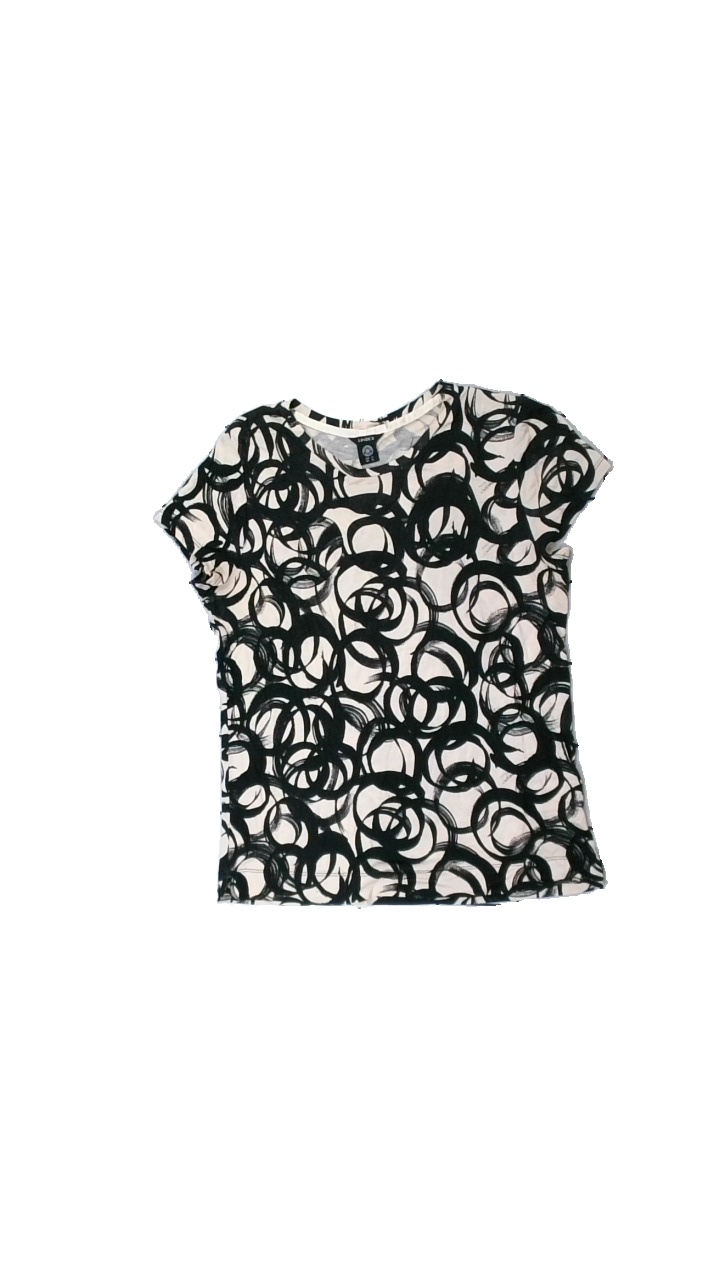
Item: Top (Ladies)
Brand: Lindex
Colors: Beige, Black
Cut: Regular
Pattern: Geometric print
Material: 100% visc
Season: All
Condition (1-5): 4
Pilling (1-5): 4
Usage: Reuse
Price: <50